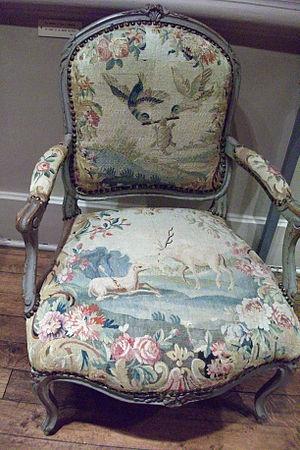
fauteuil provenant d'un lot de huit se situant au château de Sarry exposé au musée de chalons.La torutue et les deux canardds, le cerf et la biche blessée.
La Tortue et les Deux Canards est la deuxième fable du livre X de Jean de La Fontaine situé dans le second recueil des Fables de La Fontaine, édité pour la première fois en 1678.